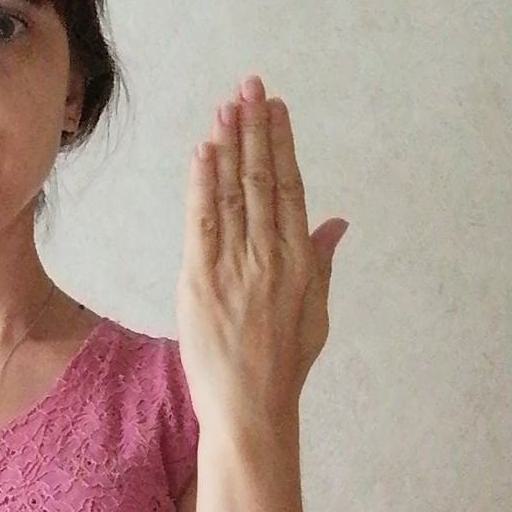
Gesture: stop_inverted